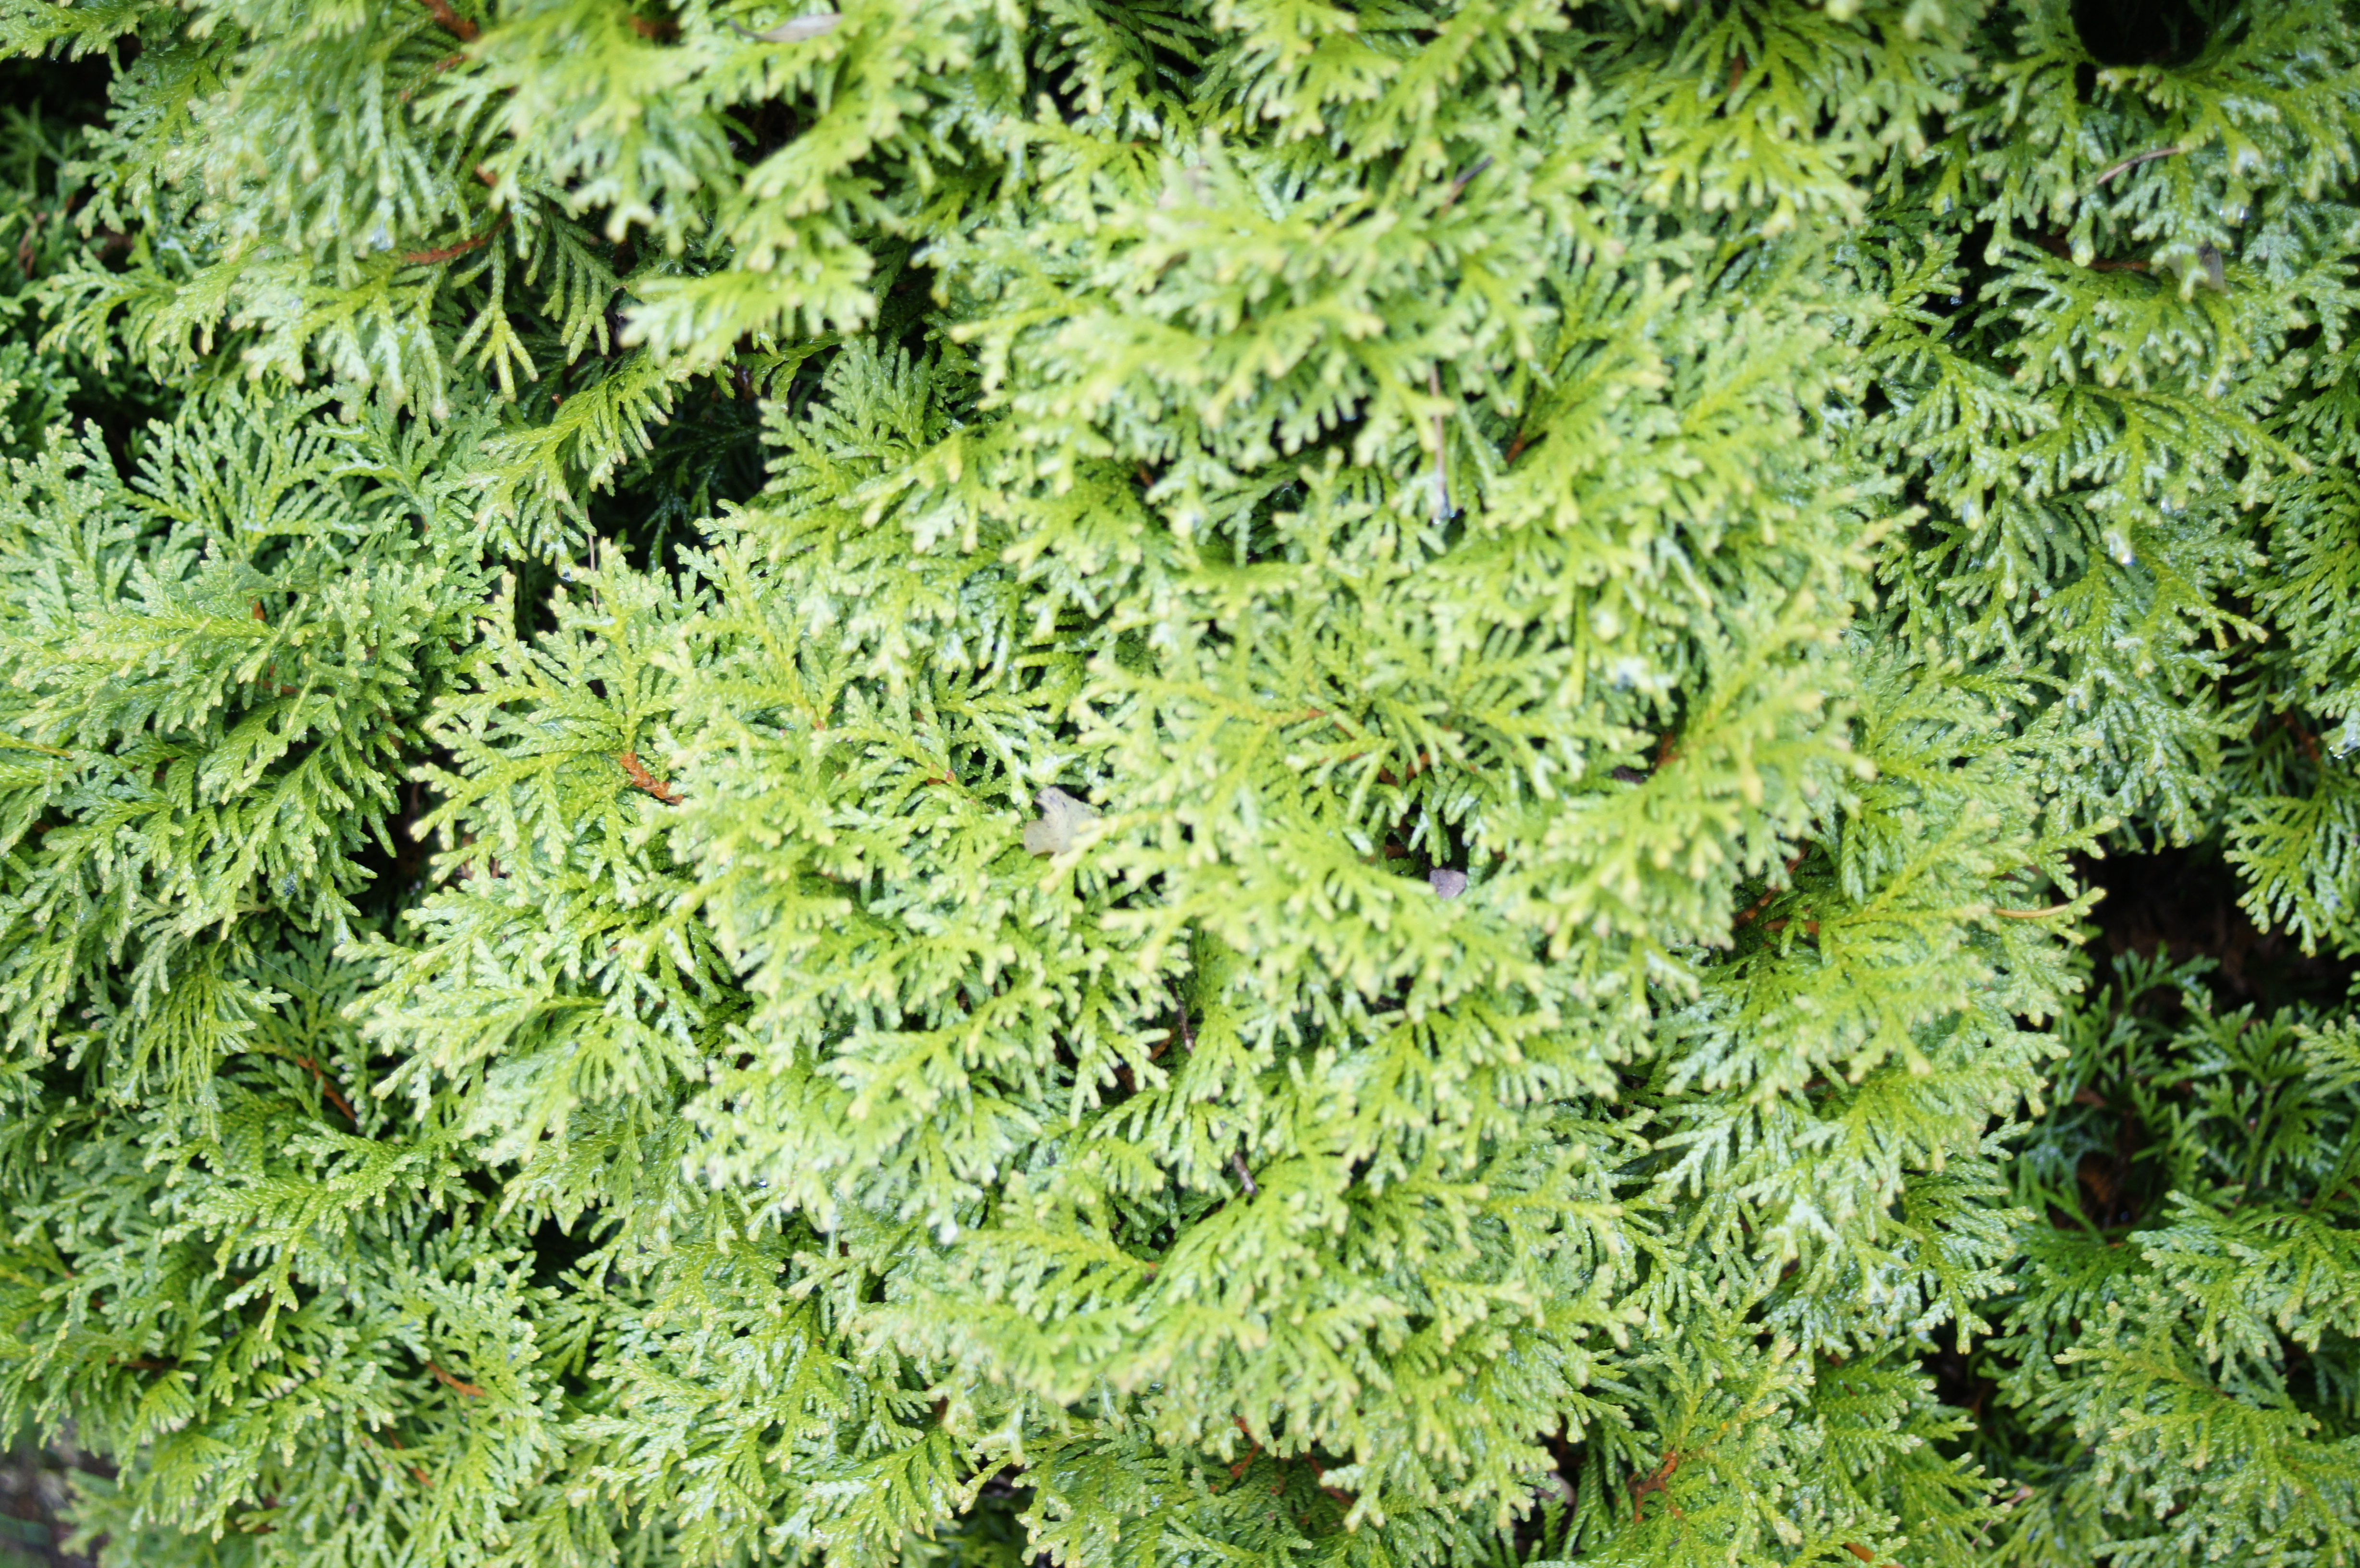
nature, plant, flower, tree, thuya, leaf, woody plant, flowering plant, southernwood, subshrub, Red juniper, vascular plant, groundcover, terrestrial plant, American larch, herb, shrub, evergreen, cypress family, artemisia, daisy family, juniper, herbaceous plant, non vascular land plant, perennial plant